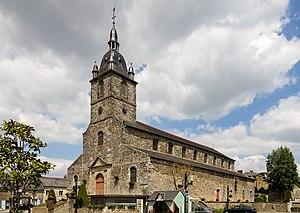
Irodouër est une commune française située dans le département d'Ille-et-Vilaine en région Bretagne, peuplée de 2 262 habitants.